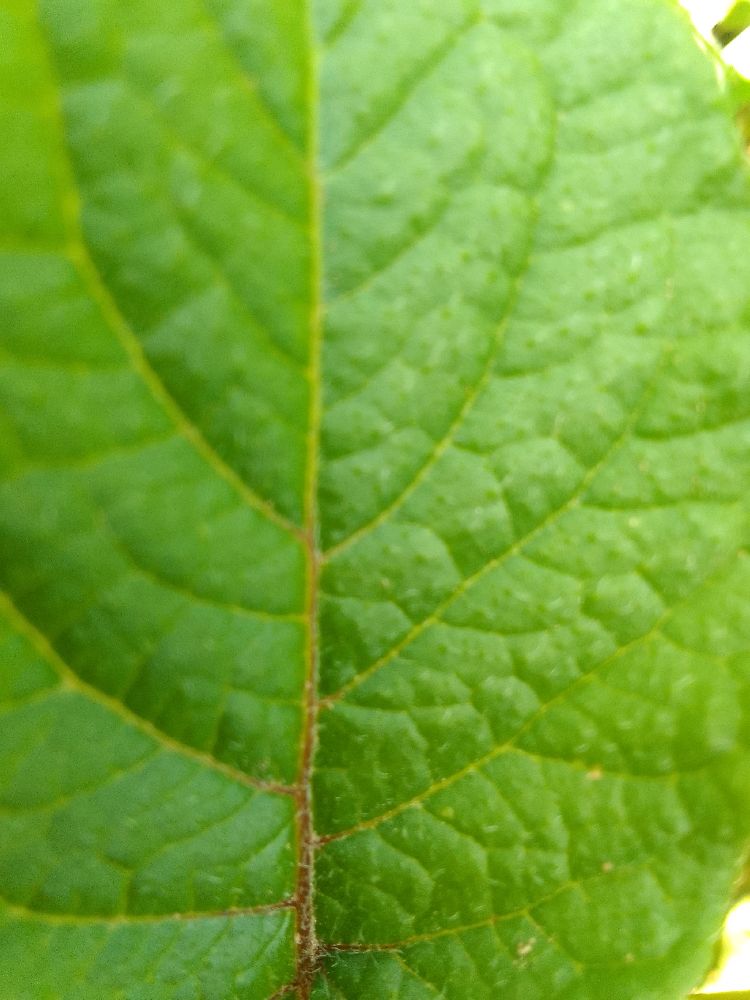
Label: Healthy